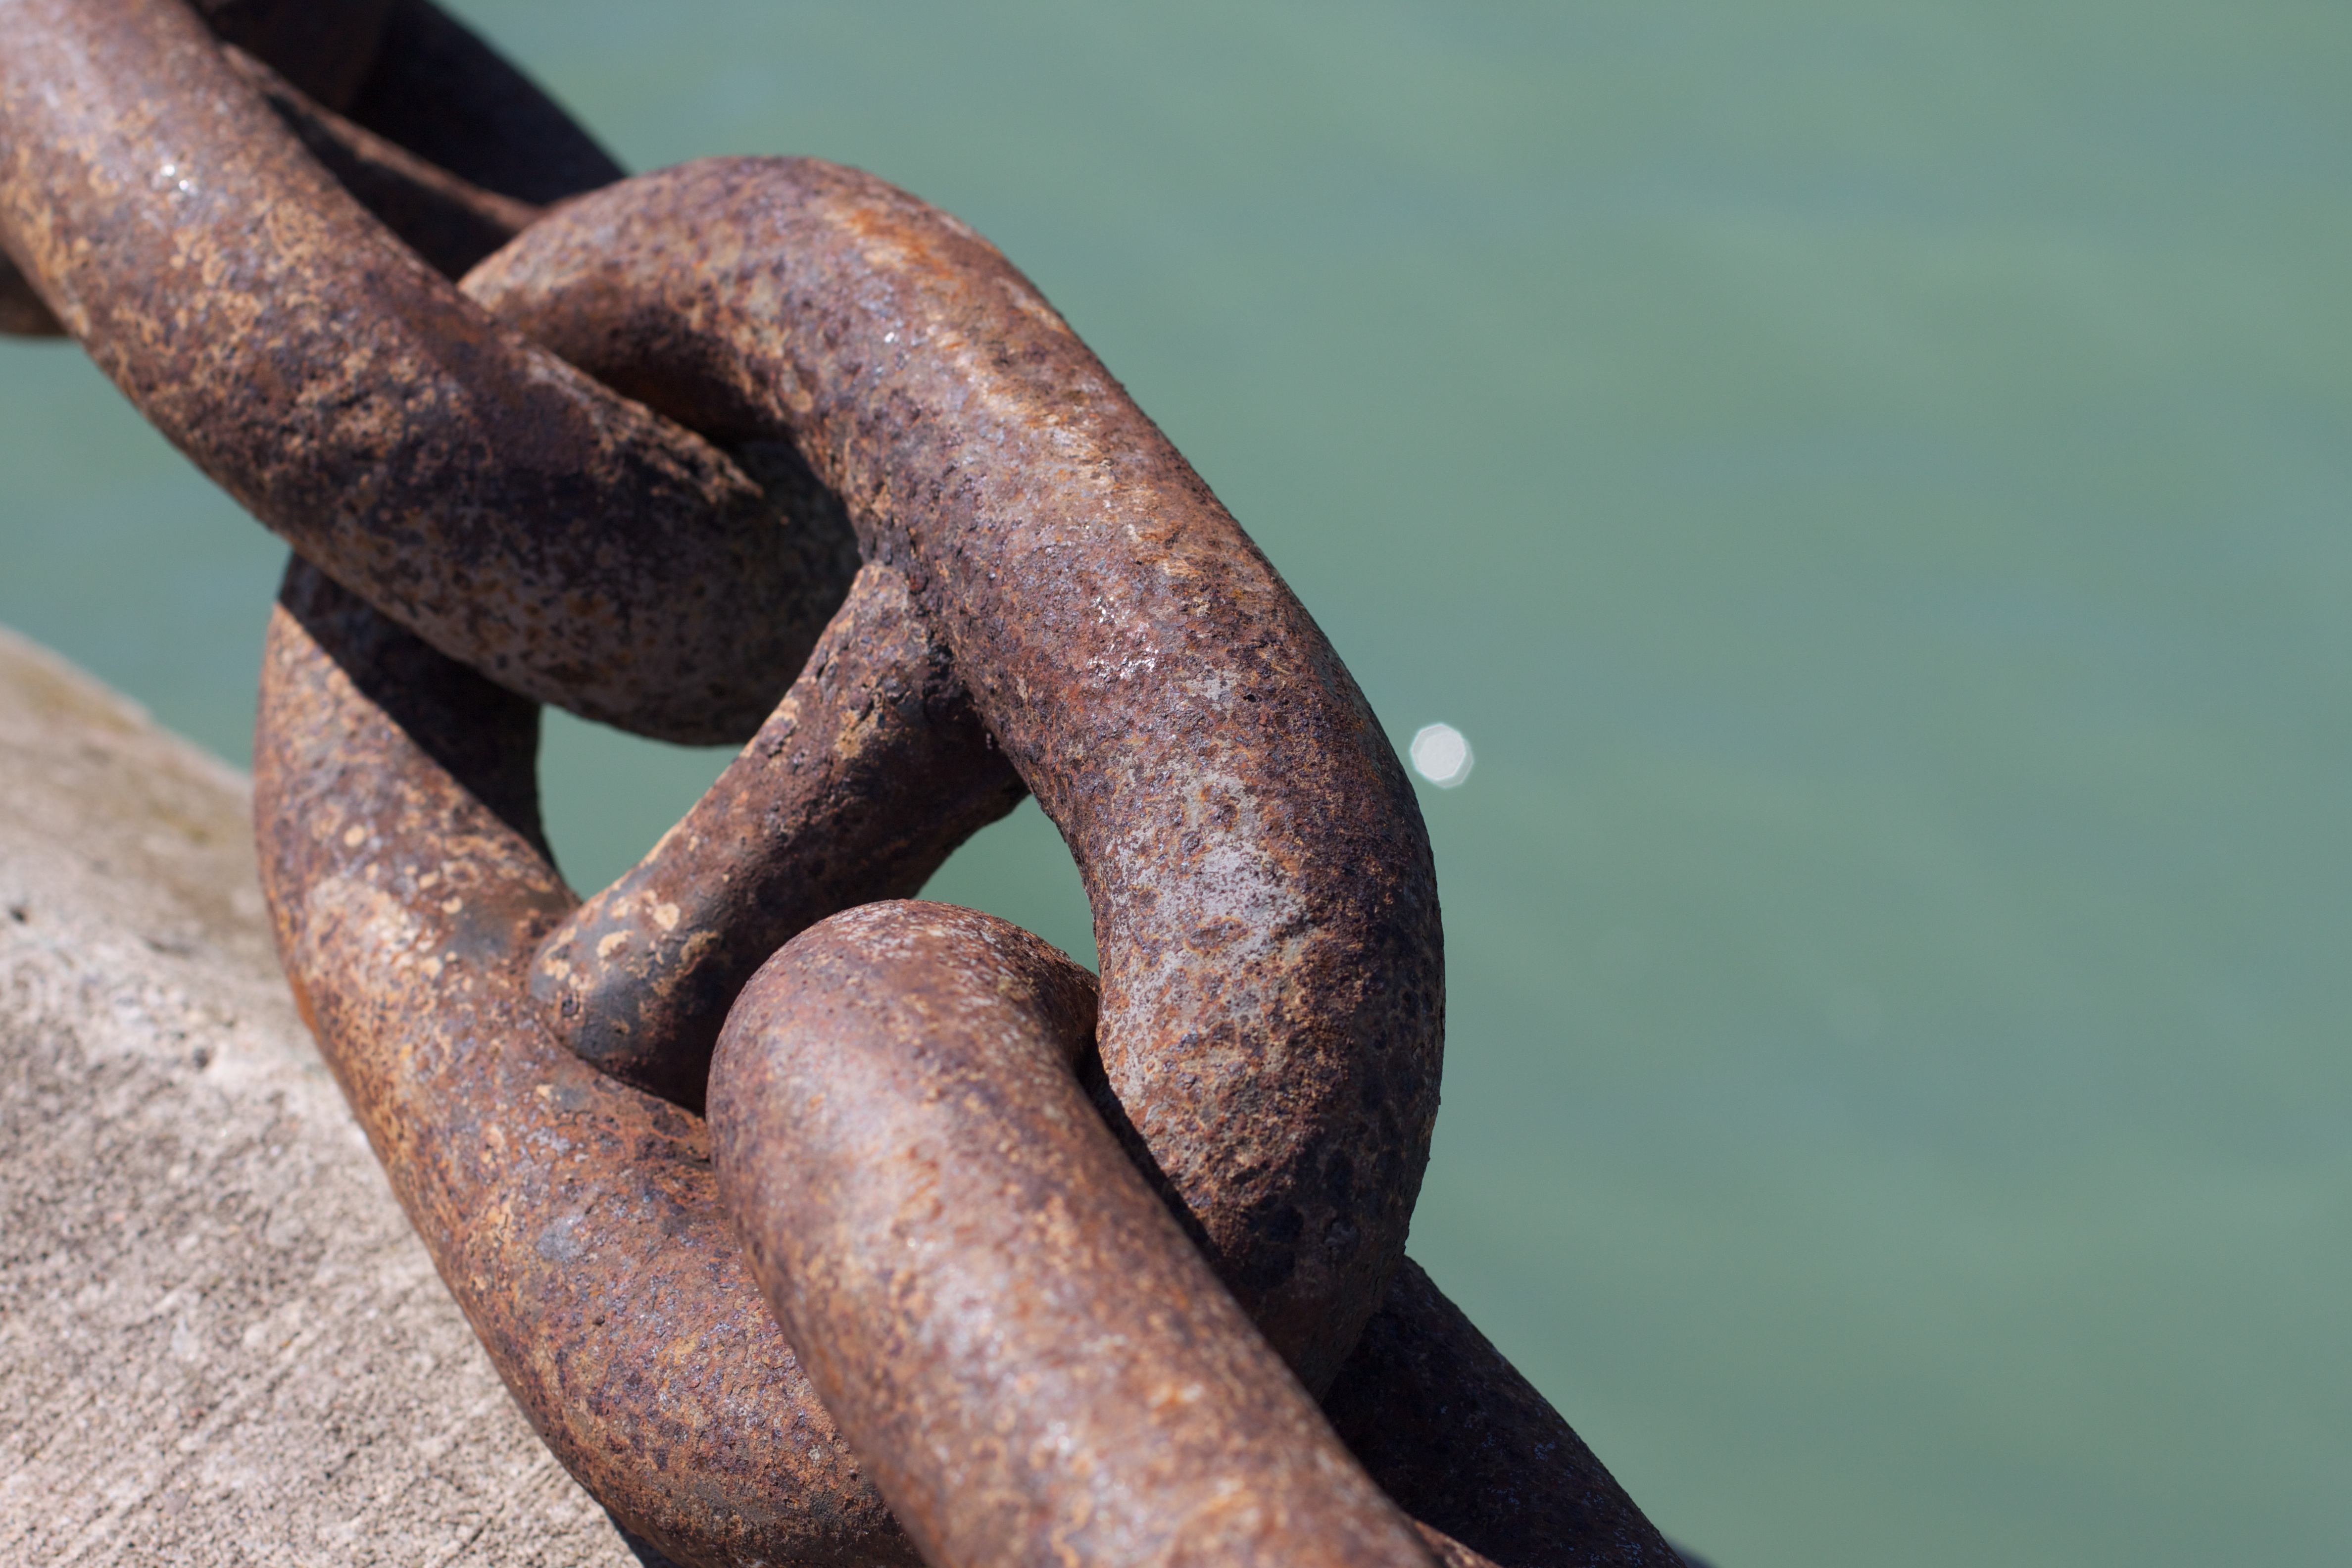
horn, reptile, link, close up, scaled reptile